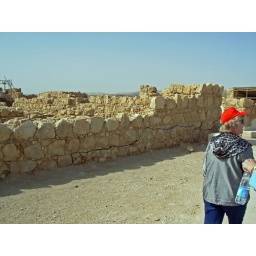
Archaeologists have rebuilt portion of wall above black line.